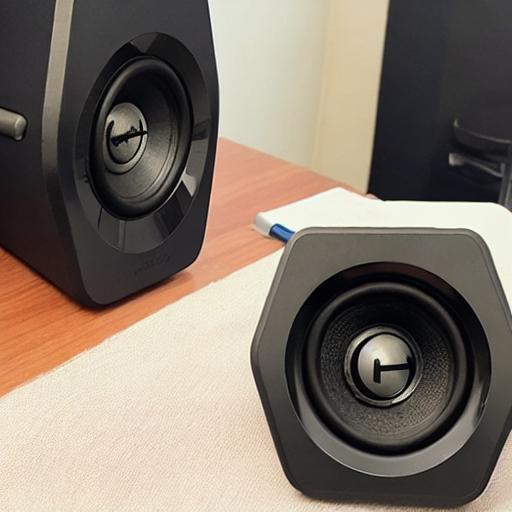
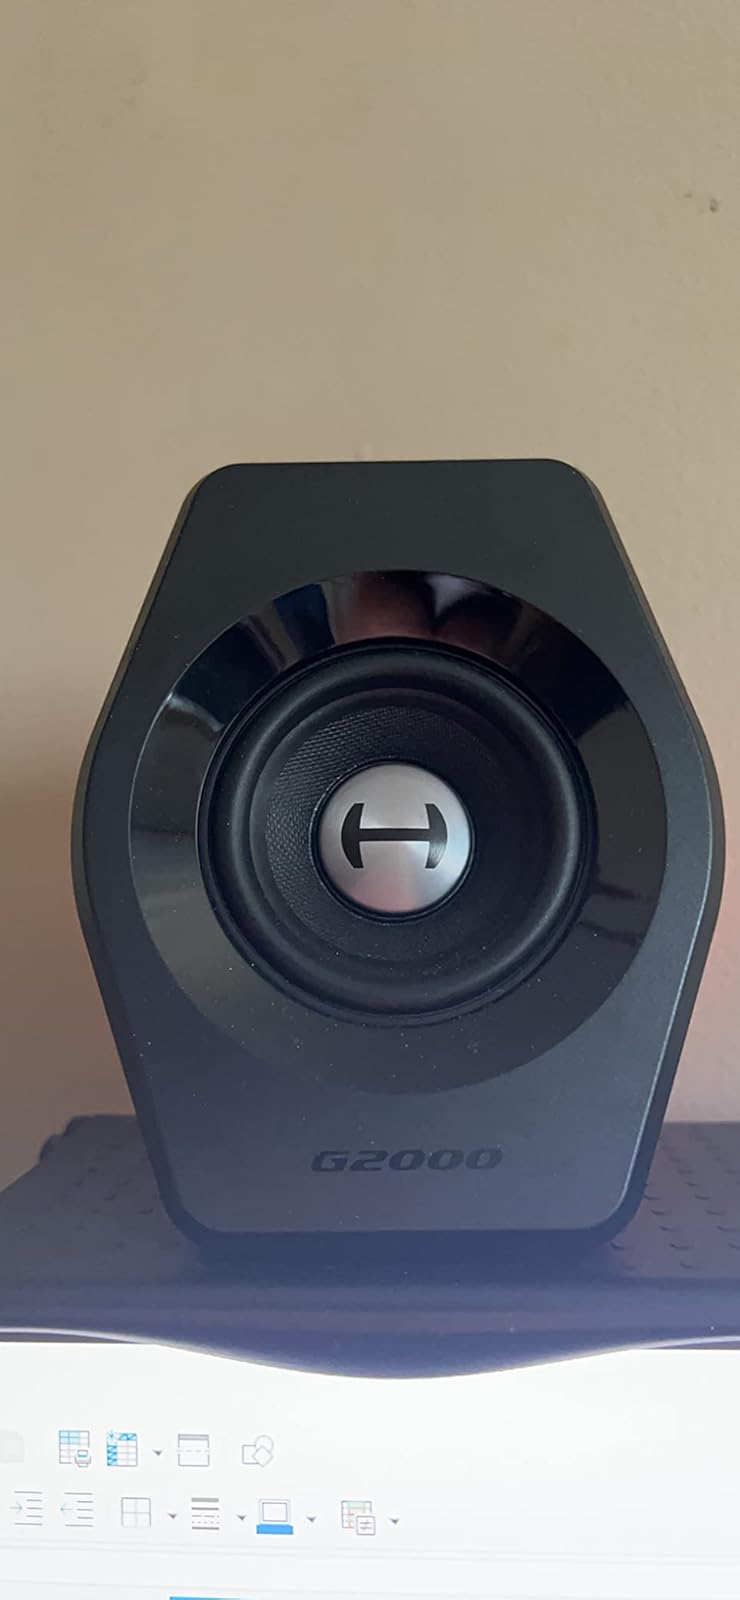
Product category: speaker
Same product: no